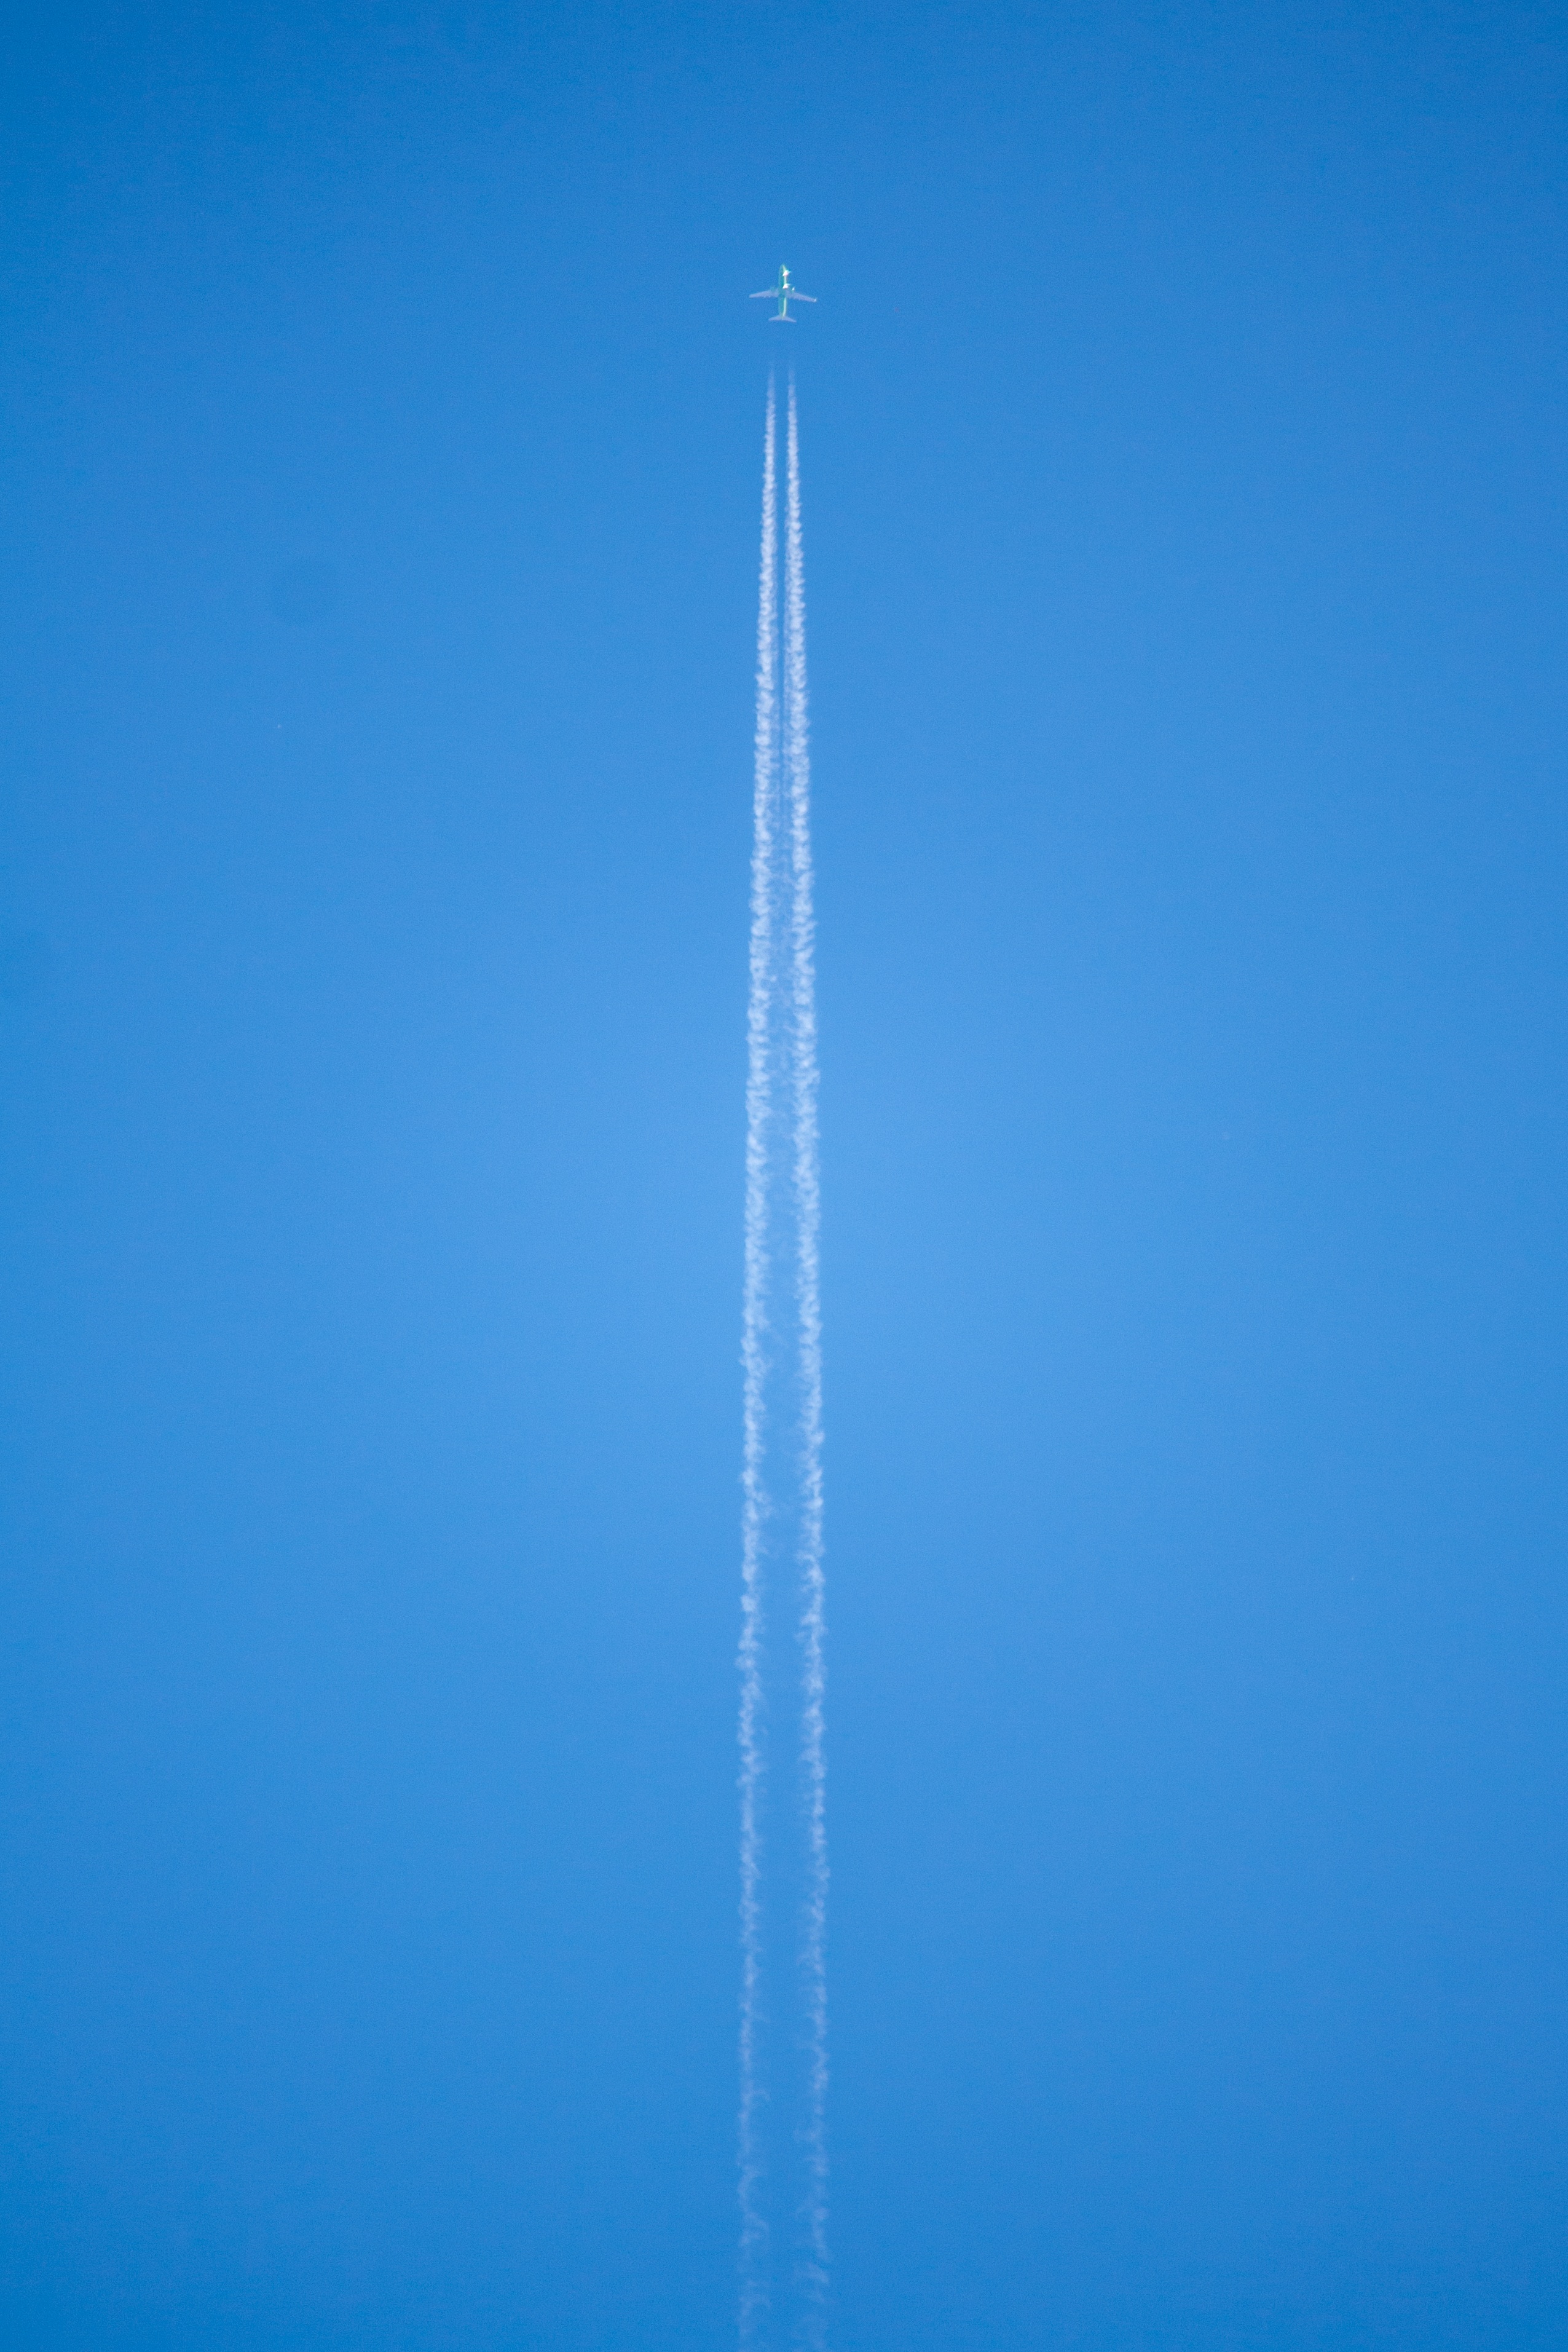
wing, sky, air, fly, airplane, line, mast, flight, blue